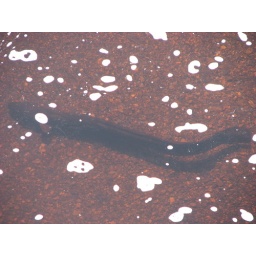
some kind of eel fish in the river near lake Matheson